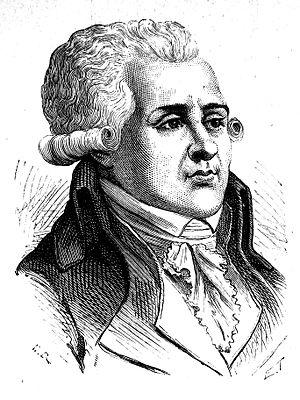
Augustin Bon Joseph de Robespierre, communément nommé Augustin Robespierre, ou Robespierre le Jeune, est un avocat et un homme politique français, député de Paris à la Convention nationale en compagnie de son frère aîné Maximilien, né à Arras le 21 janvier 1763 et mort guillotiné à Paris le 28 juillet 1794.